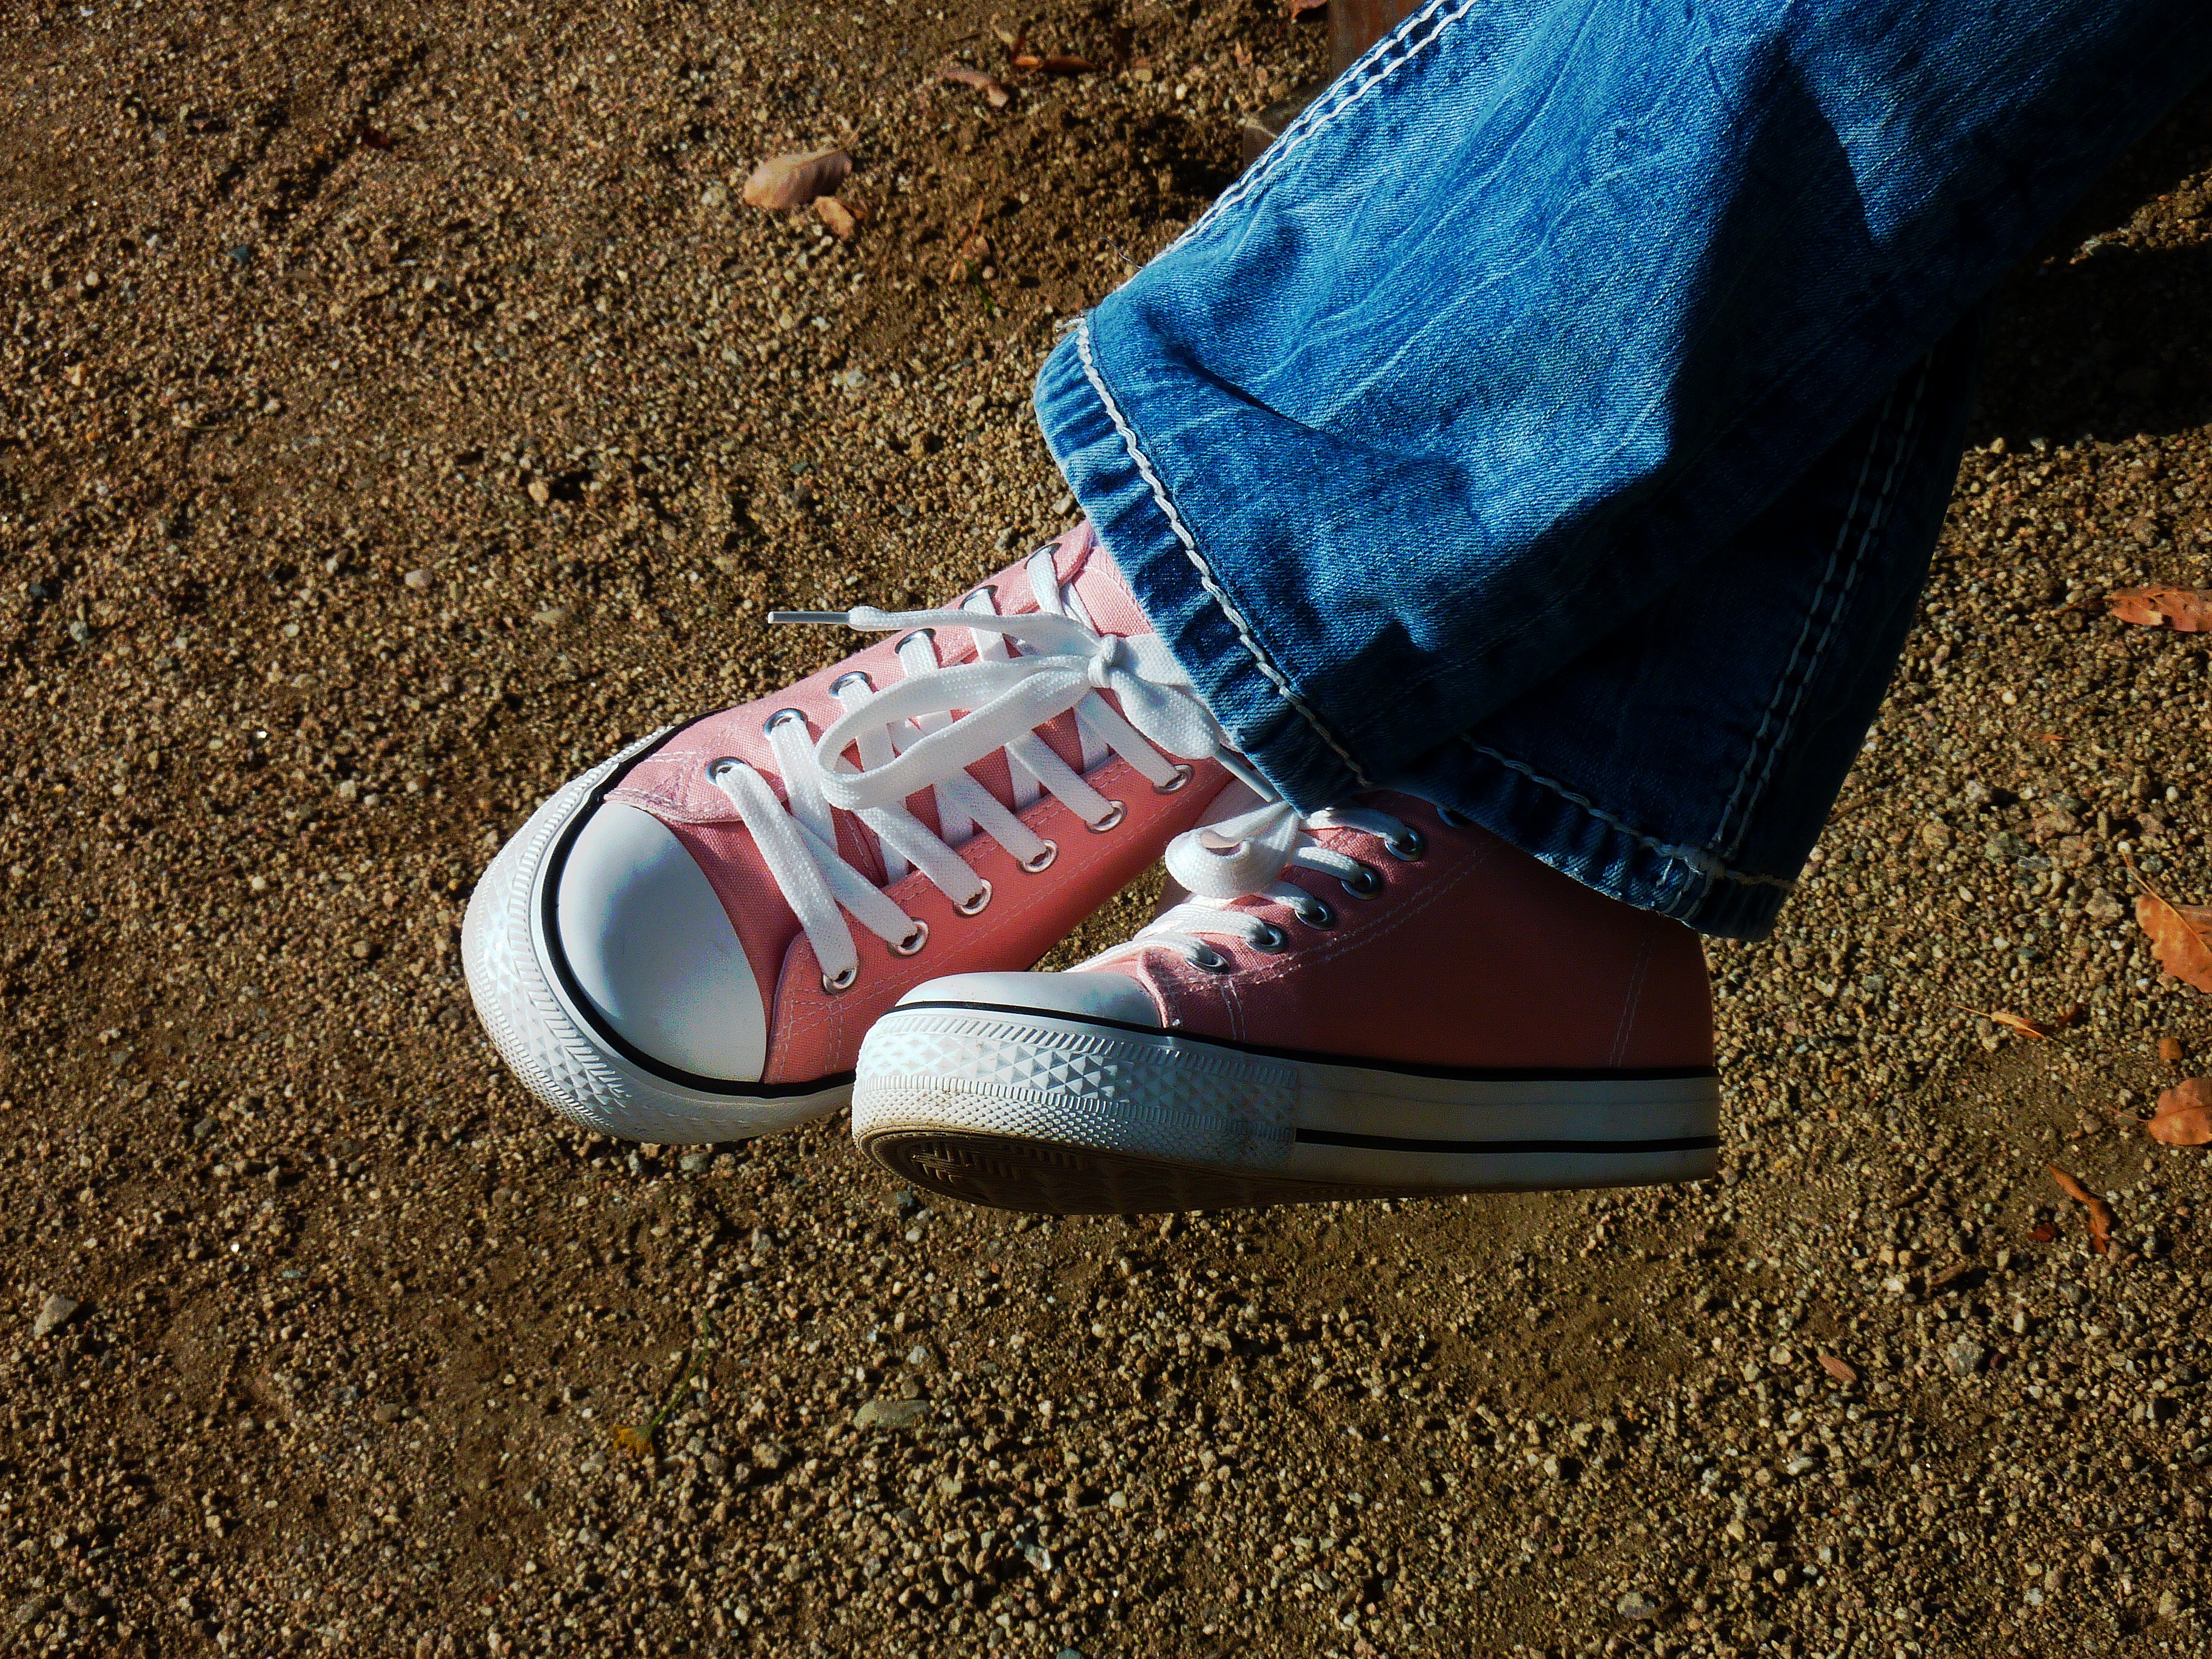
shoe, white, sport, run, leg, spring, red, color, blue, jogging, fitness, shoes, race, sneakers, footwear, fit, endurance, sprint, jog, running shoes, jogging shoes